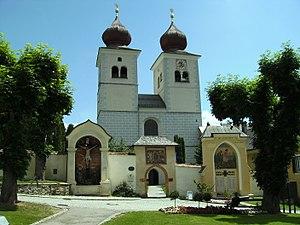
Millstatt am See est une commune autrichienne du district de Spittal an der Drau en Carinthie. Située en bordure du lac Millstätter, c'est une destination touristique renommée.